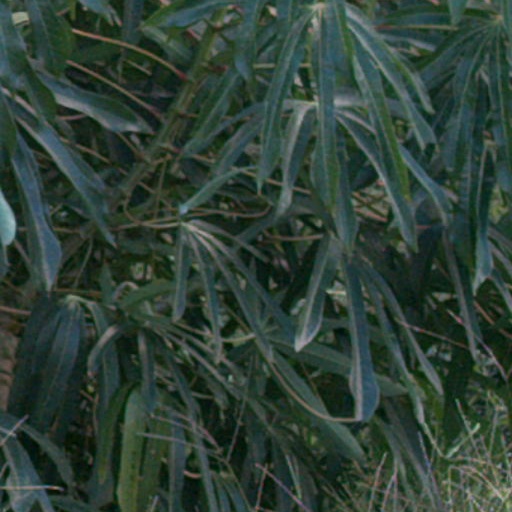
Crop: cassava